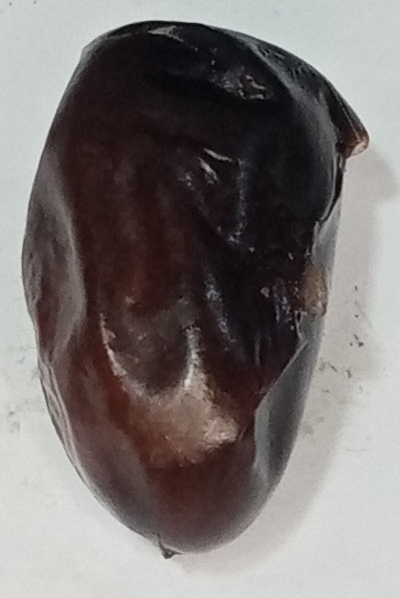
Variety: kupro
Size: large
Grade: grade-2